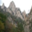
Label: mountain